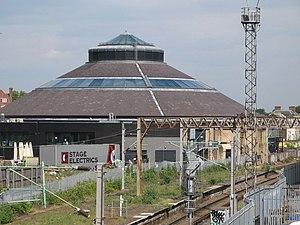
Nick Drake est un auteur-compositeur-interprète et musicien britannique né le 19 juin 1948 à Rangoun, en Birmanie, et mort le 25 novembre 1974 à Tanworth-in-Arden, dans le Warwickshire.